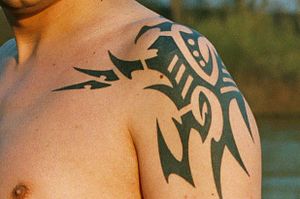
Tatovering / Stilarter / Tribal
En såkaldt 'tribal' tatovering
Tatovering er en permanent tegning, der udføres ved at stikke farvepigment ind i hudlaget. Tatoveringer praktiseres på mennesker og dyr, hvor formålet for menneskers vedkommende er en kropsmodifikation eller kropsudsmykning, hvorimod tatovering på dyr typisk benyttes som identifikation.